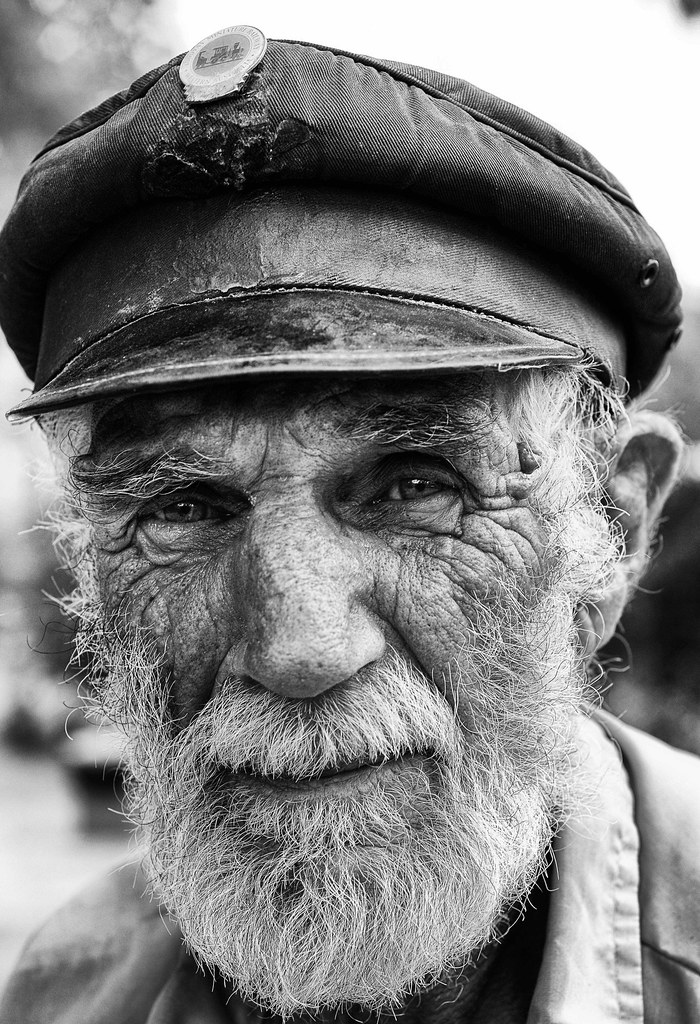
Portrait style: Real Portrait